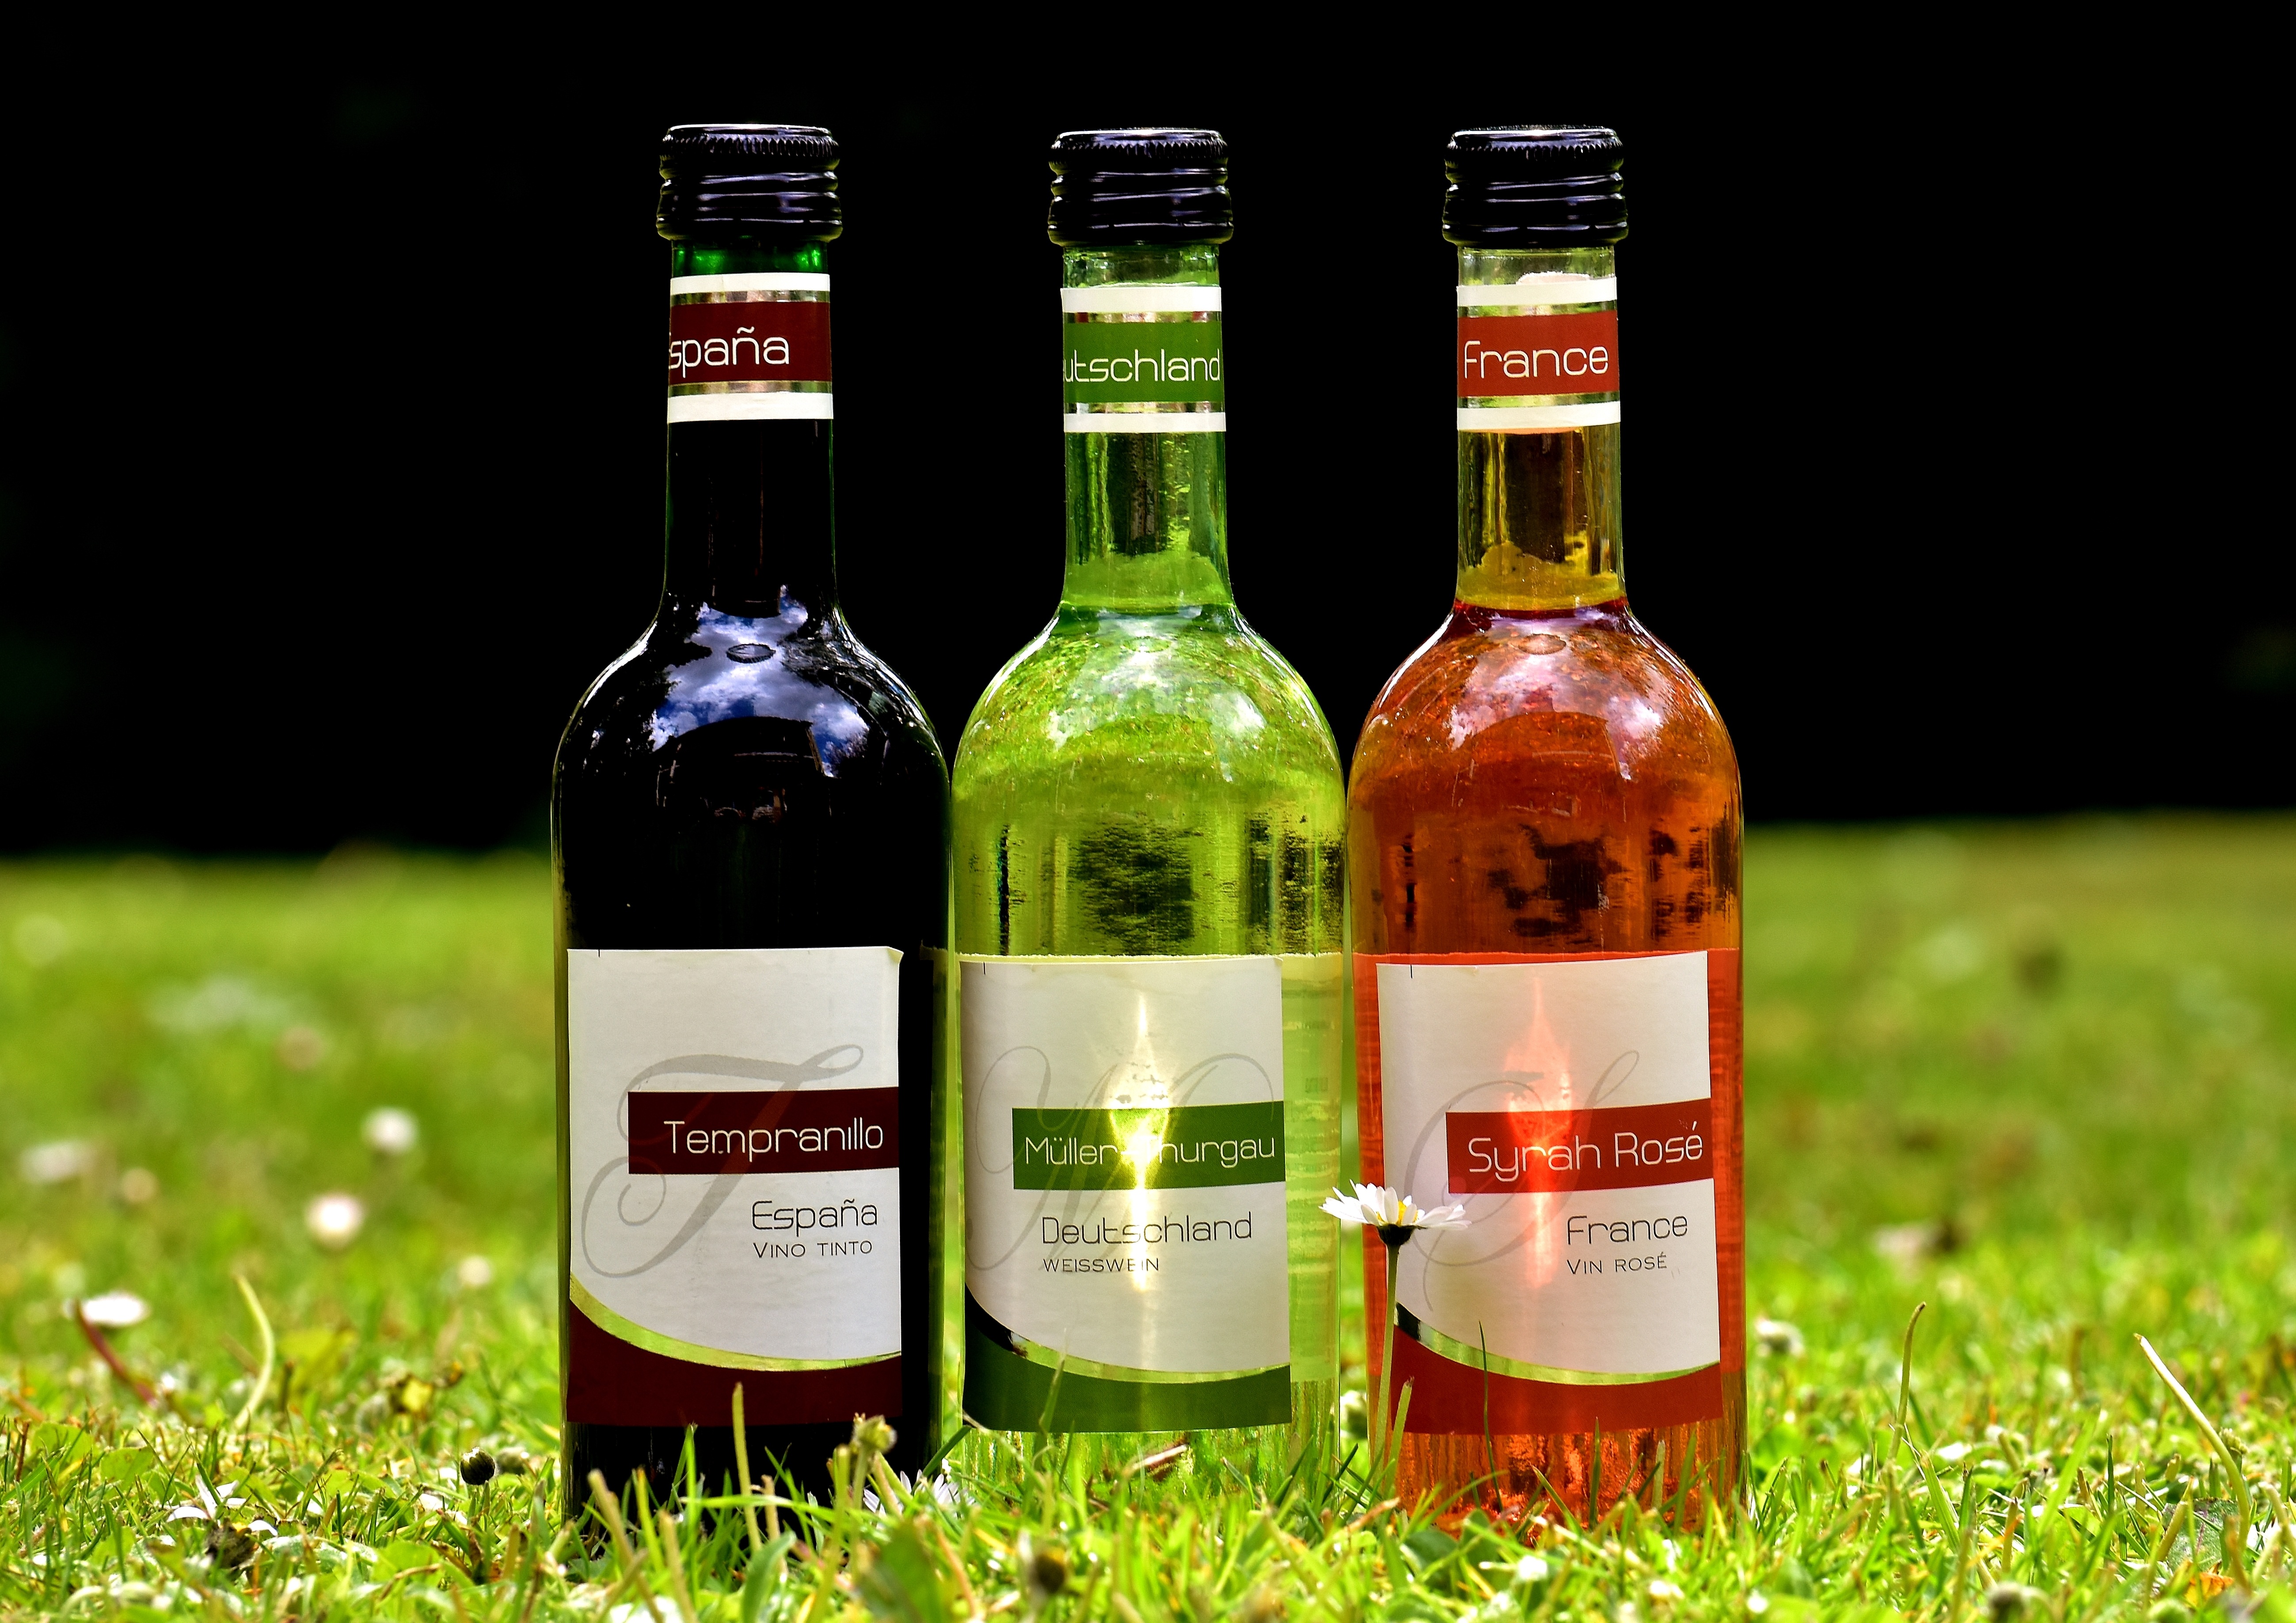
wine, restaurant, france, drink, bottle, alcohol, wine bottle, spain, bottles, germany, liqueur, enjoy, benefit from, wines, alcoholic beverage, weinstube, distilled beverage